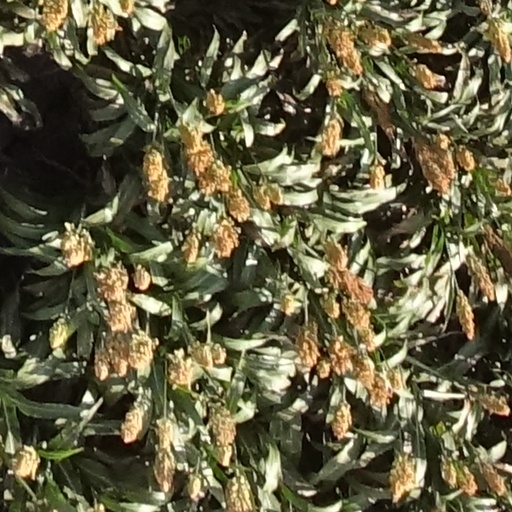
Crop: sorghum